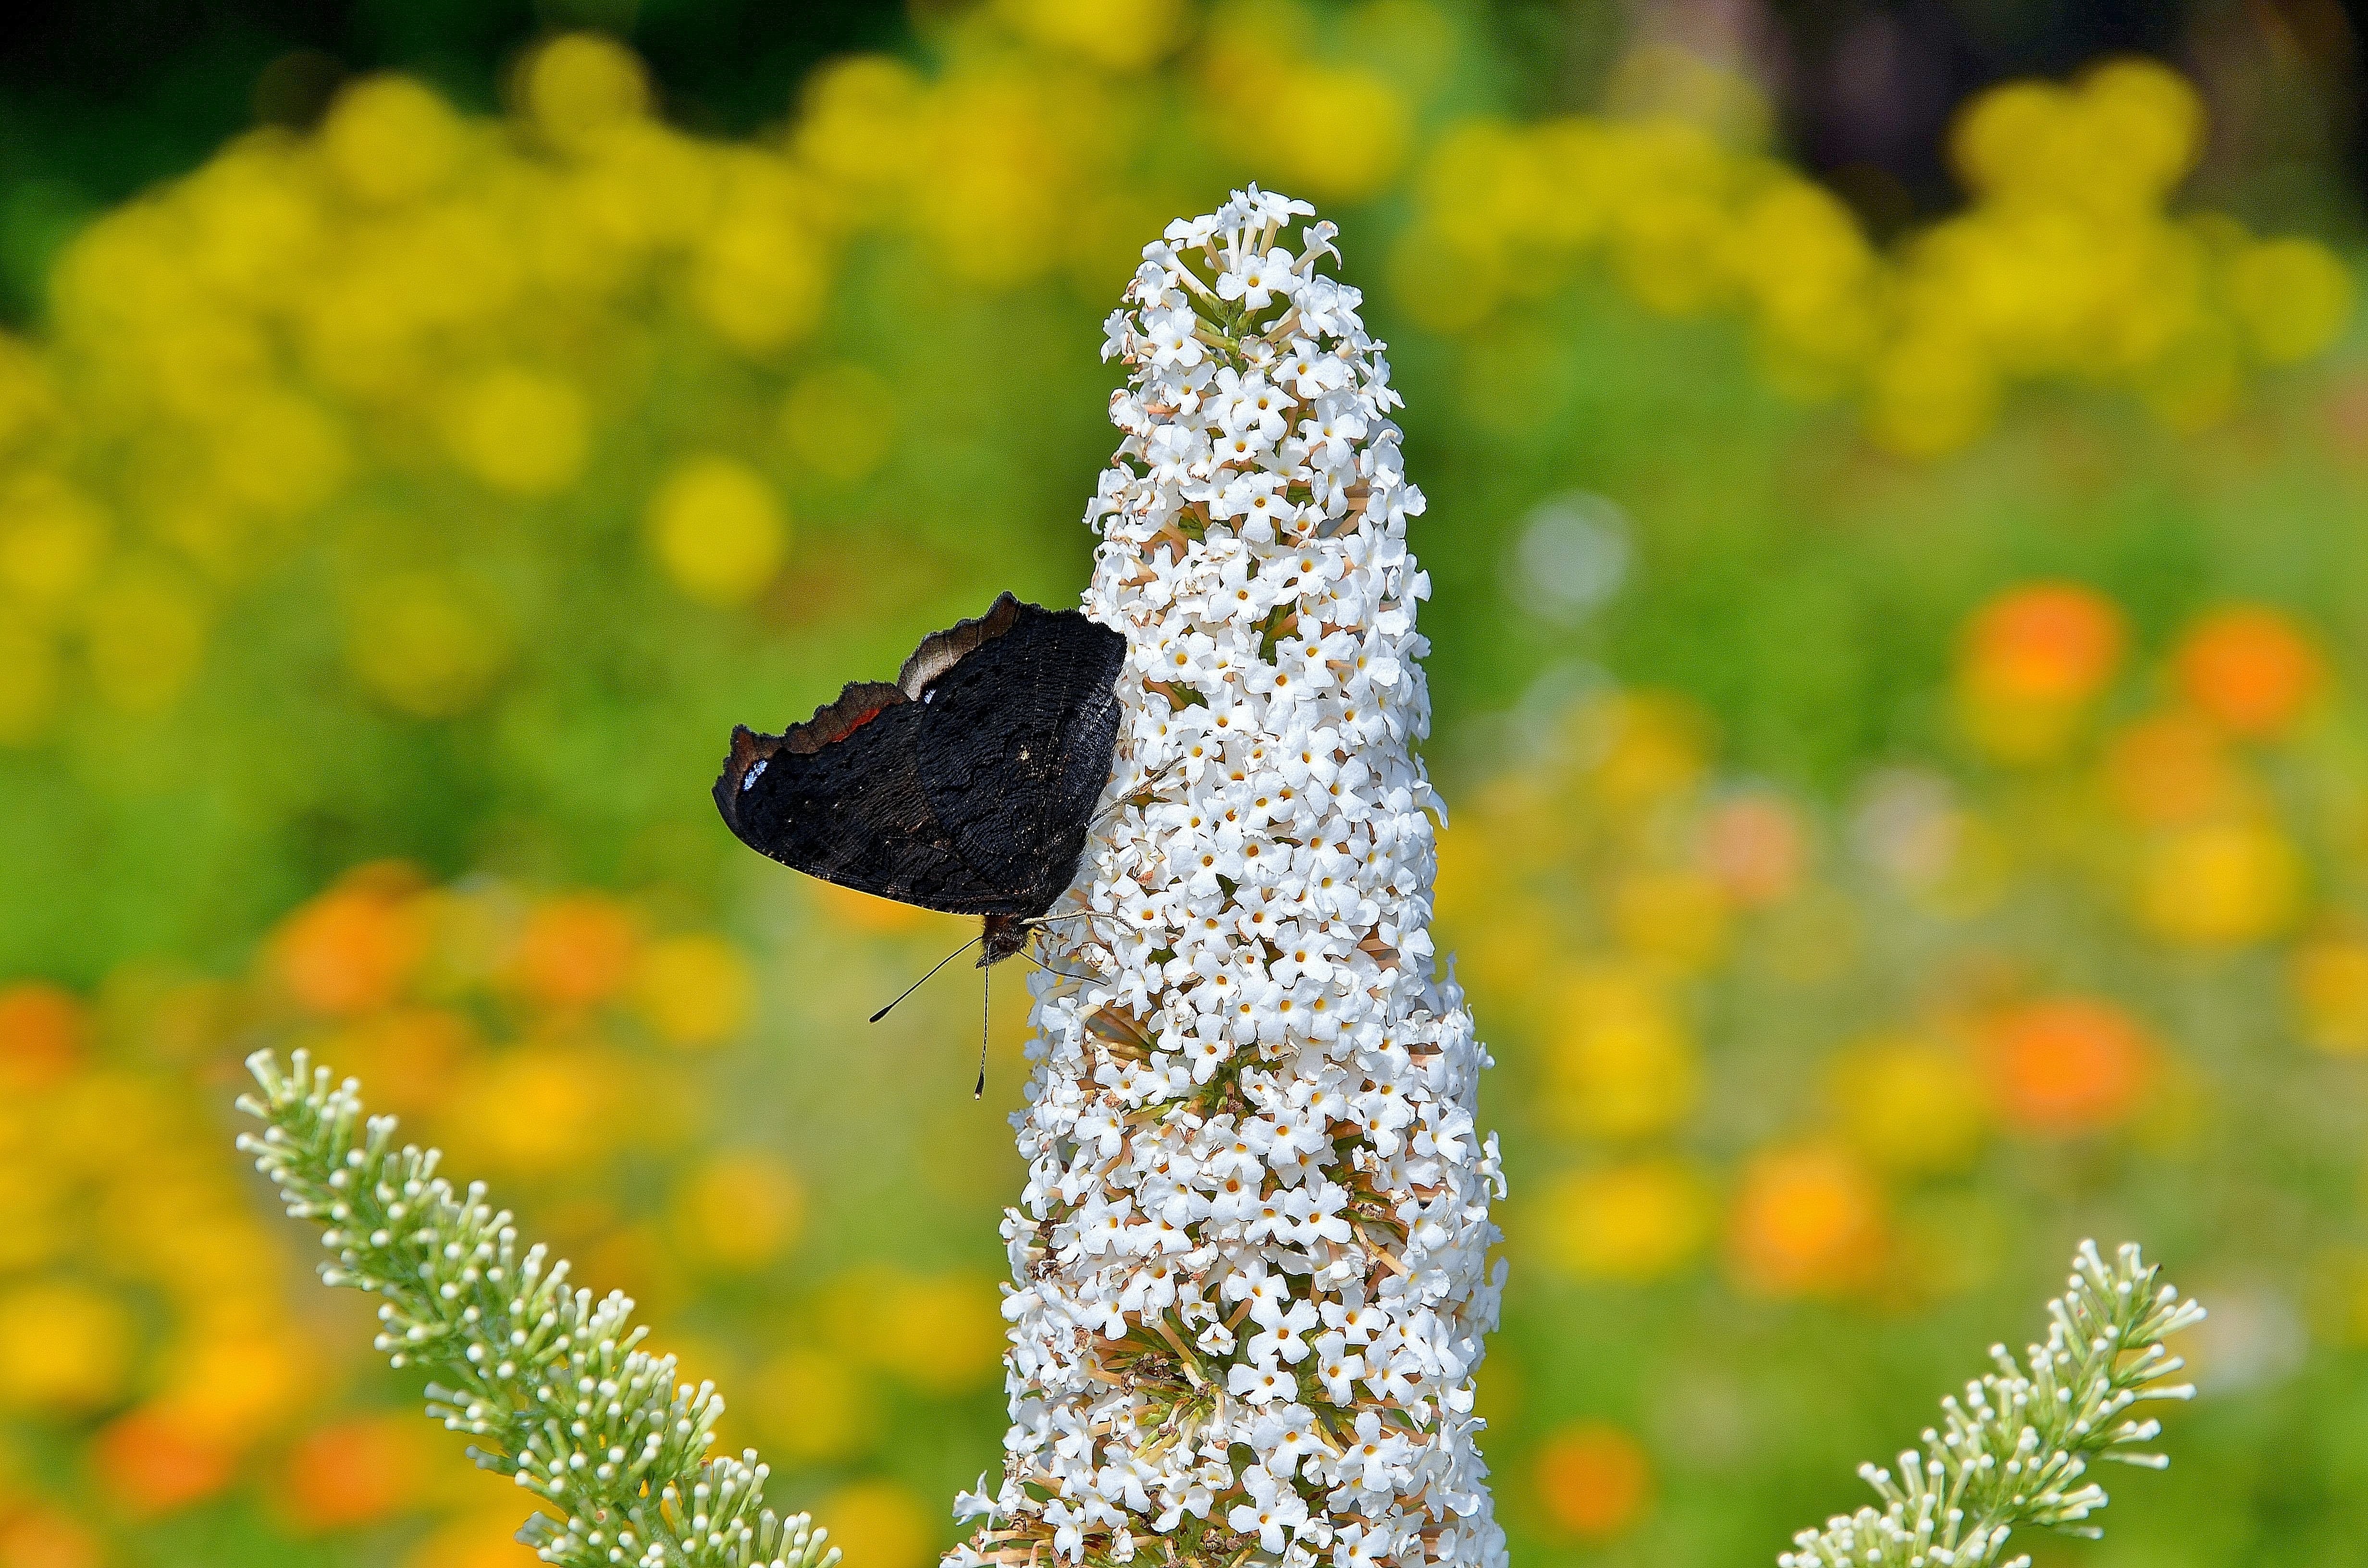
nature, grass, branch, plant, white, meadow, leaf, flower, animal, wildlife, red, insect, macro, moth, butterfly, yellow, flora, fauna, invertebrate, wildflower, close up, insects, butterflies, leave, admiral, macro photography, pollinator, moths and butterflies